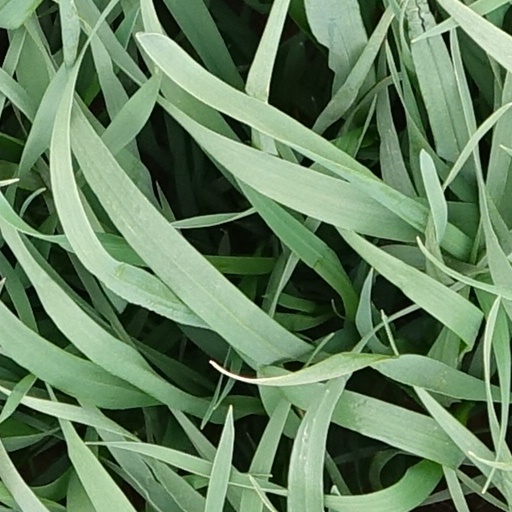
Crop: wheat